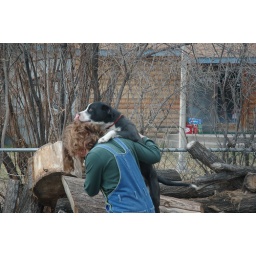
Sometimes the dog next door to the shelter comes over to play =)